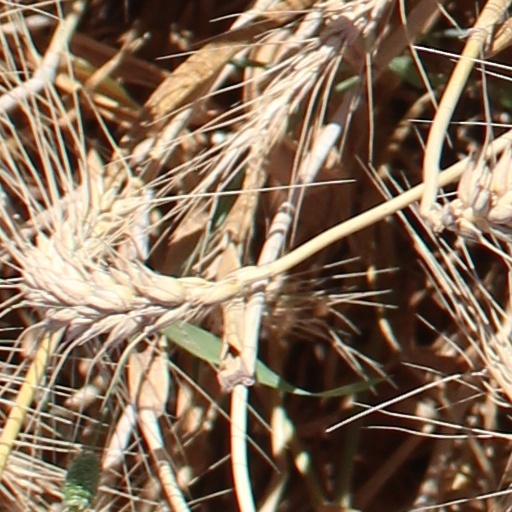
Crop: wheat